Central Valley (California)

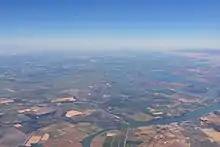
The Central Valley from the air, looking south from near Rio Vista

The four main population centers in the Central Valley area are roughly equidistant from each other. From south to north, they are Bakersfield, Fresno, Sacramento and Redding.